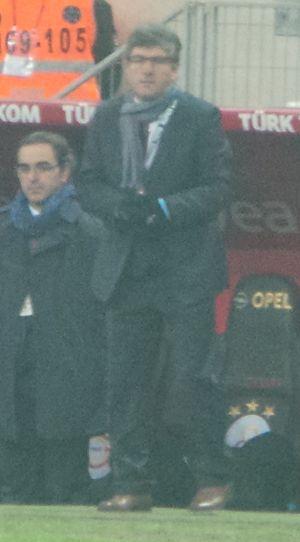
Mustafa Reşit Akçay, né le 12 décembre 1958 à Trabzon, est un entraîneur turc de football.